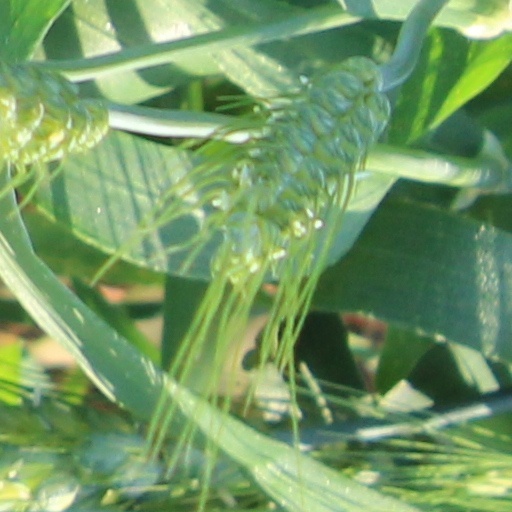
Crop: wheat